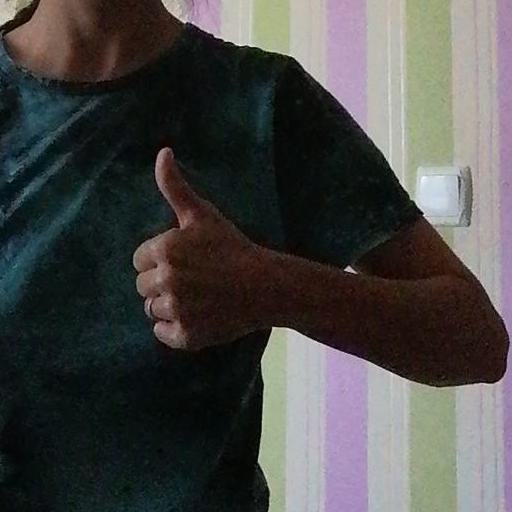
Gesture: like